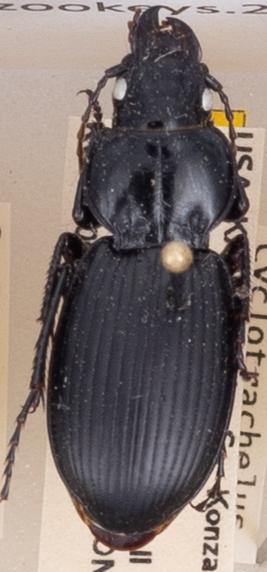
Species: Cyclotrachelus sodalis colossus
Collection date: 2022-07-04
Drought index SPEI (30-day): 1.01
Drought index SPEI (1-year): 0.47
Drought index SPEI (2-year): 0.03